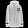
Label: Coat